Gulzar filmography

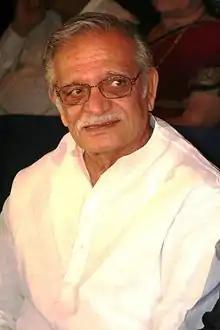
An old brown person with short hair and wearing rectangle glasses, and white shirt. He is smiling away from the camera.

Sampooran Singh Kalra, better known as Gulzar, is an Indian poet, lyricist, screenwriter, film producer and director.